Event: Nepal Earthquake
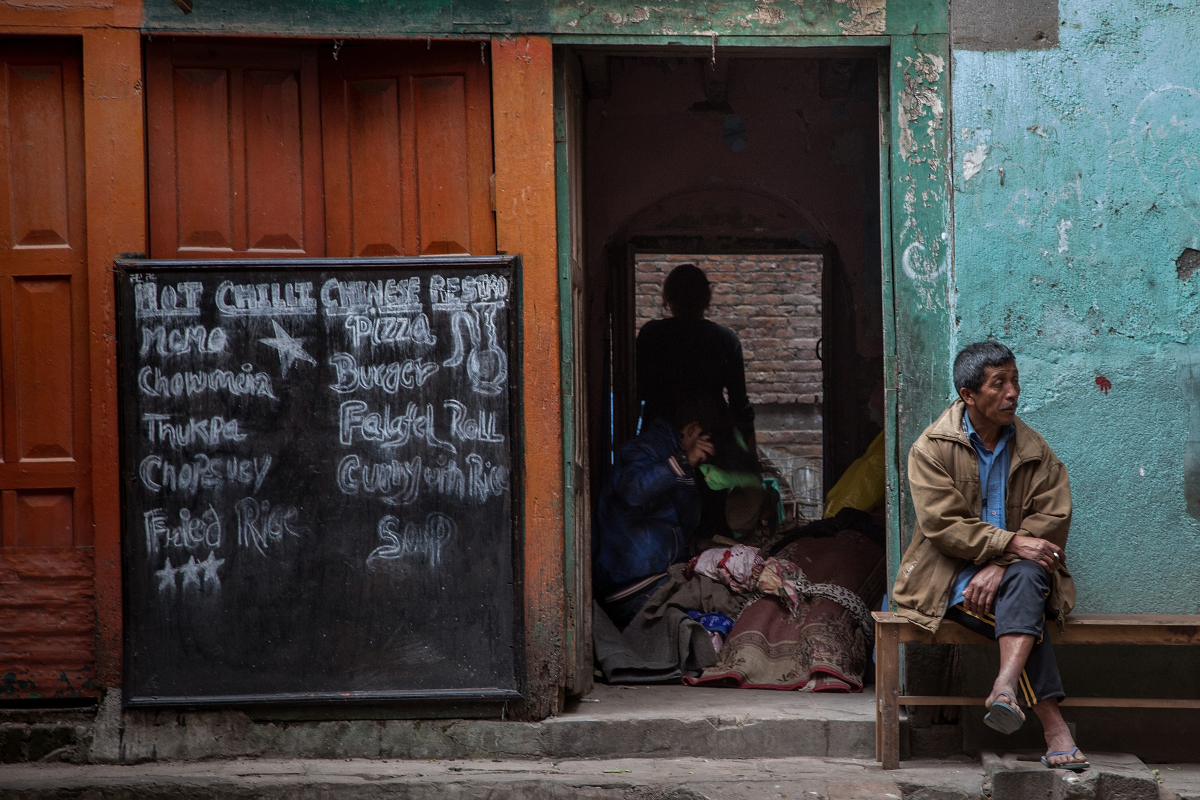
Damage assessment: no_damage